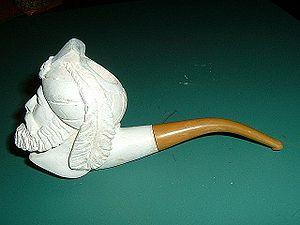
L'écume de mer est un minéral blanc et tendre, que l'on trouve parfois flottant dans la mer Noire et ressemblant un peu à de l'écume. Elle a été nommée sépiolite par E. F. Glocker en référence à sa ressemblance avec les os de seiche. Elle est opaque, de couleur blanc gris ou crème, se casse suivant des fractures conchoïdales et a parfois une texture fibreuse. Elle peut être rayée du bout de l'ongle car sa dureté Mohs vaut environ 2. Sa densité varie de 0,988 à 1,279 mais la porosité de ce minéral peut entraîner des erreurs d'estimation. L'écume de mer est de l'hydrogénosilicate de magnésium de formule H₄Mg₂Si₃O₁₀.